Kadhal Solla Aasai

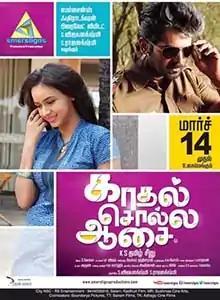
Poster

Kadhal Solla Aasai is a 2014 Tamil-language romantic drama film directed by K.S. Tamil Seenu. The film stars Ashok, Wasna Ahmed, Madhu Raghuram, and Ravi Raghavendra with Rajendran in a negative role.